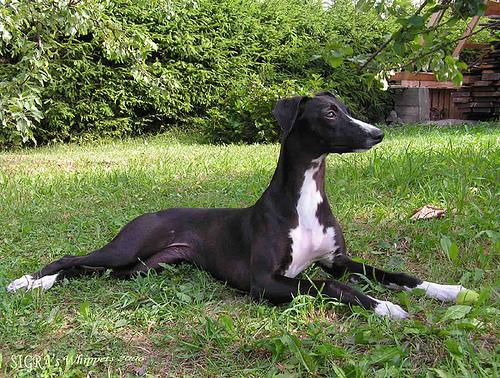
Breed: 234-n000065-whippet